Sholban Kara-ool

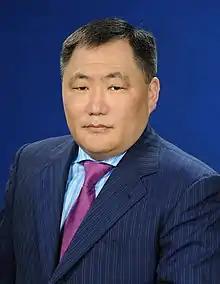
Official portrait, 2009

Sholban Valeryevich Kara-ool (born 18 July 1966) is a Russian politician of Tuvan ethnic origins. He was the Head of the Republic of Tuva, a Russian republic, from 2007 to 2021.